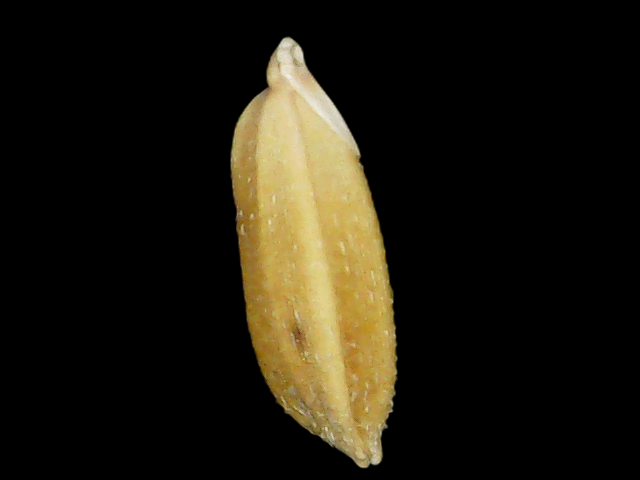
Rice variety: Bd95